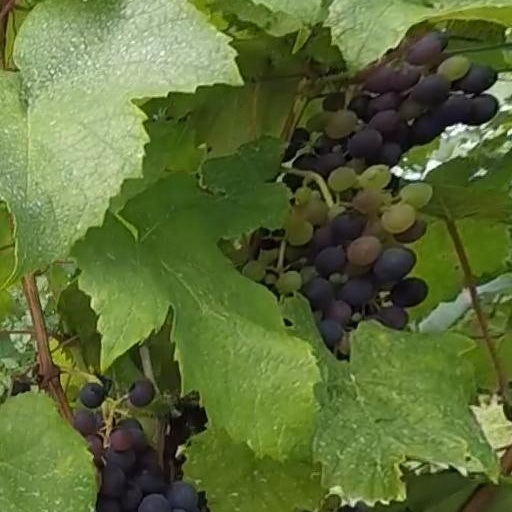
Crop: grape